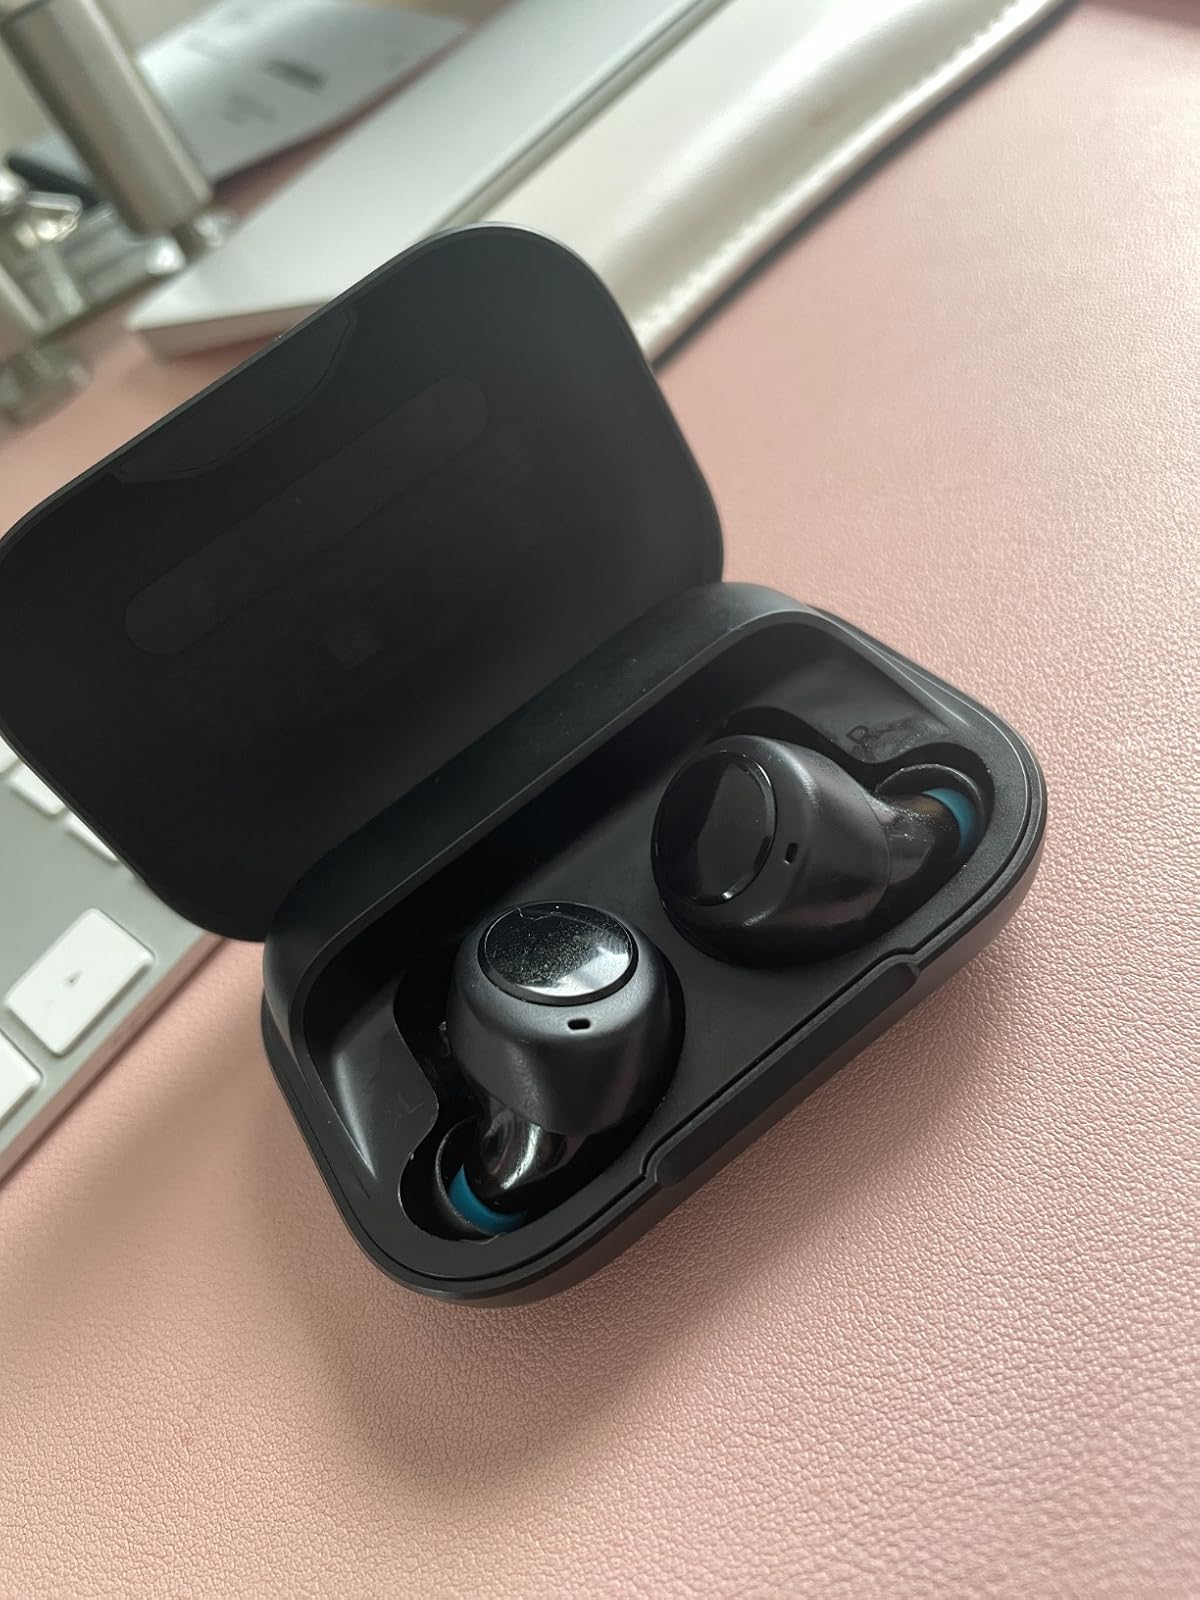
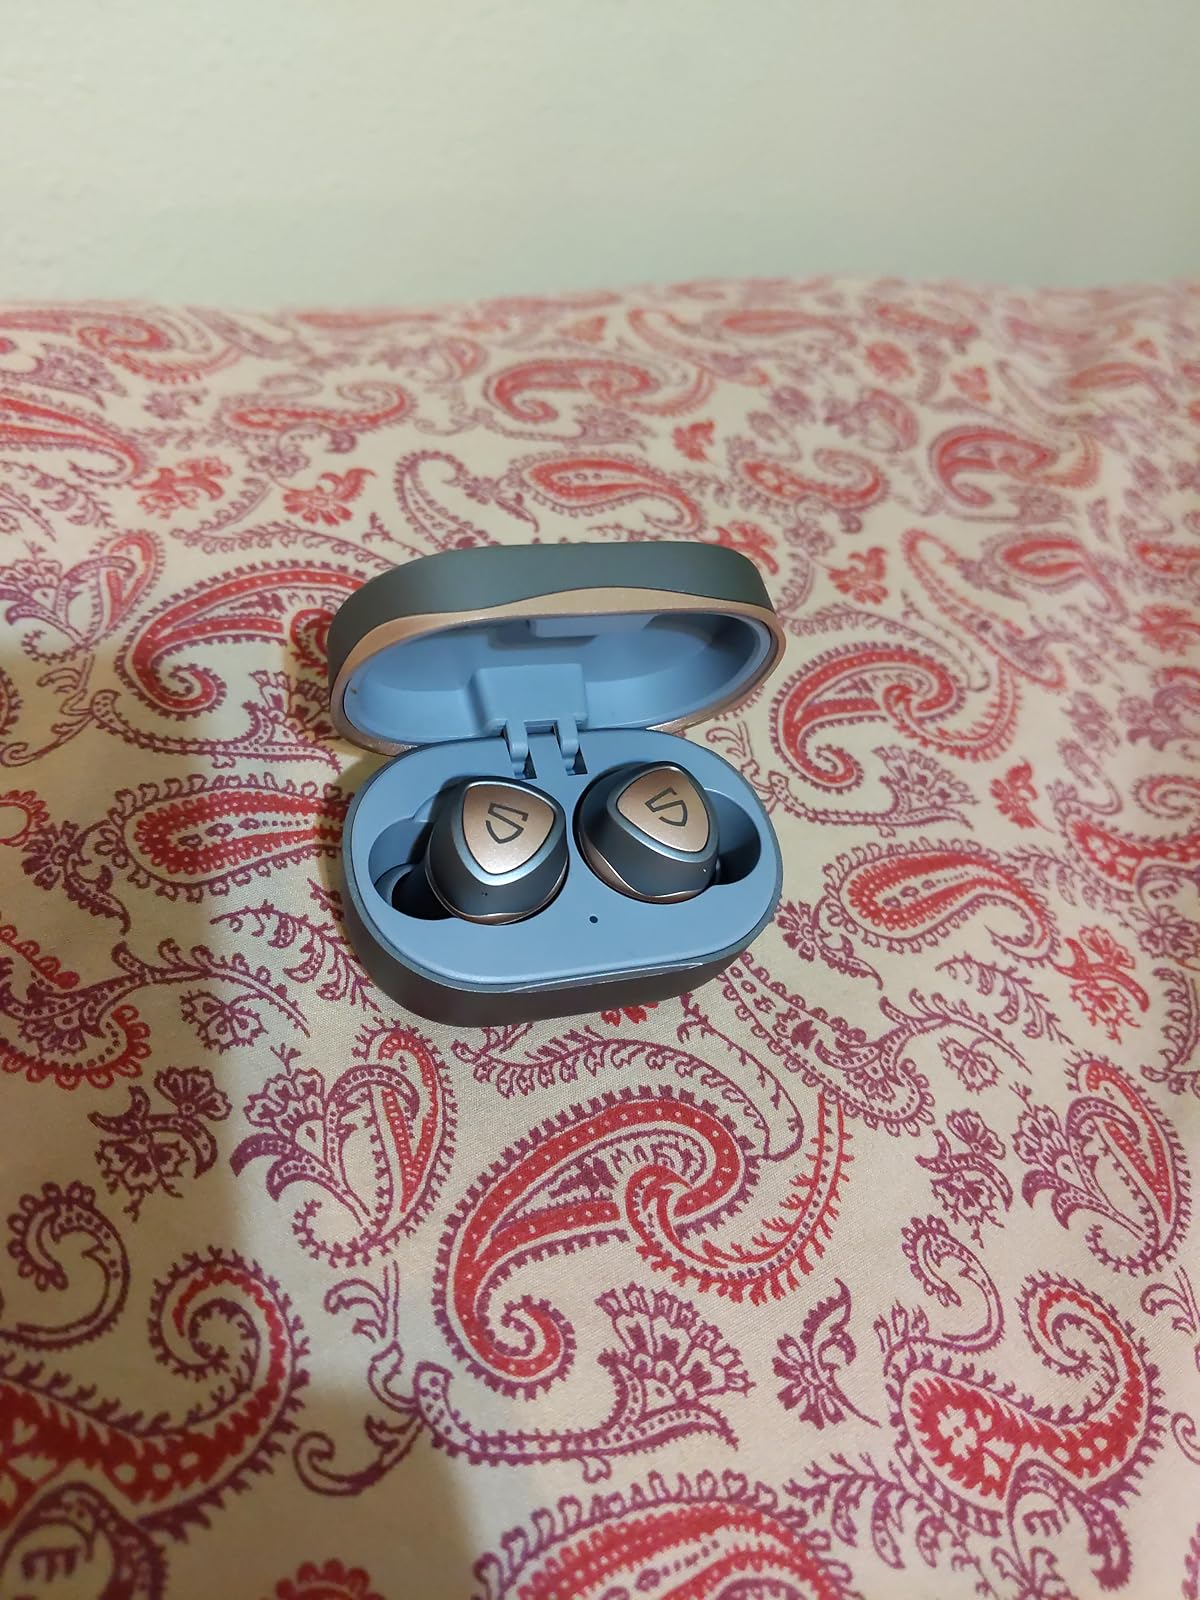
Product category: earbuds
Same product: no